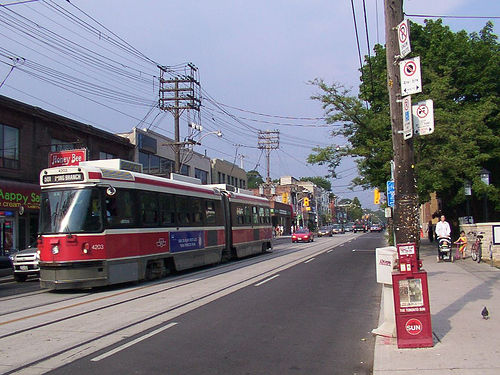
a long red train is coming through a city

A monorail train moving through the city streets.